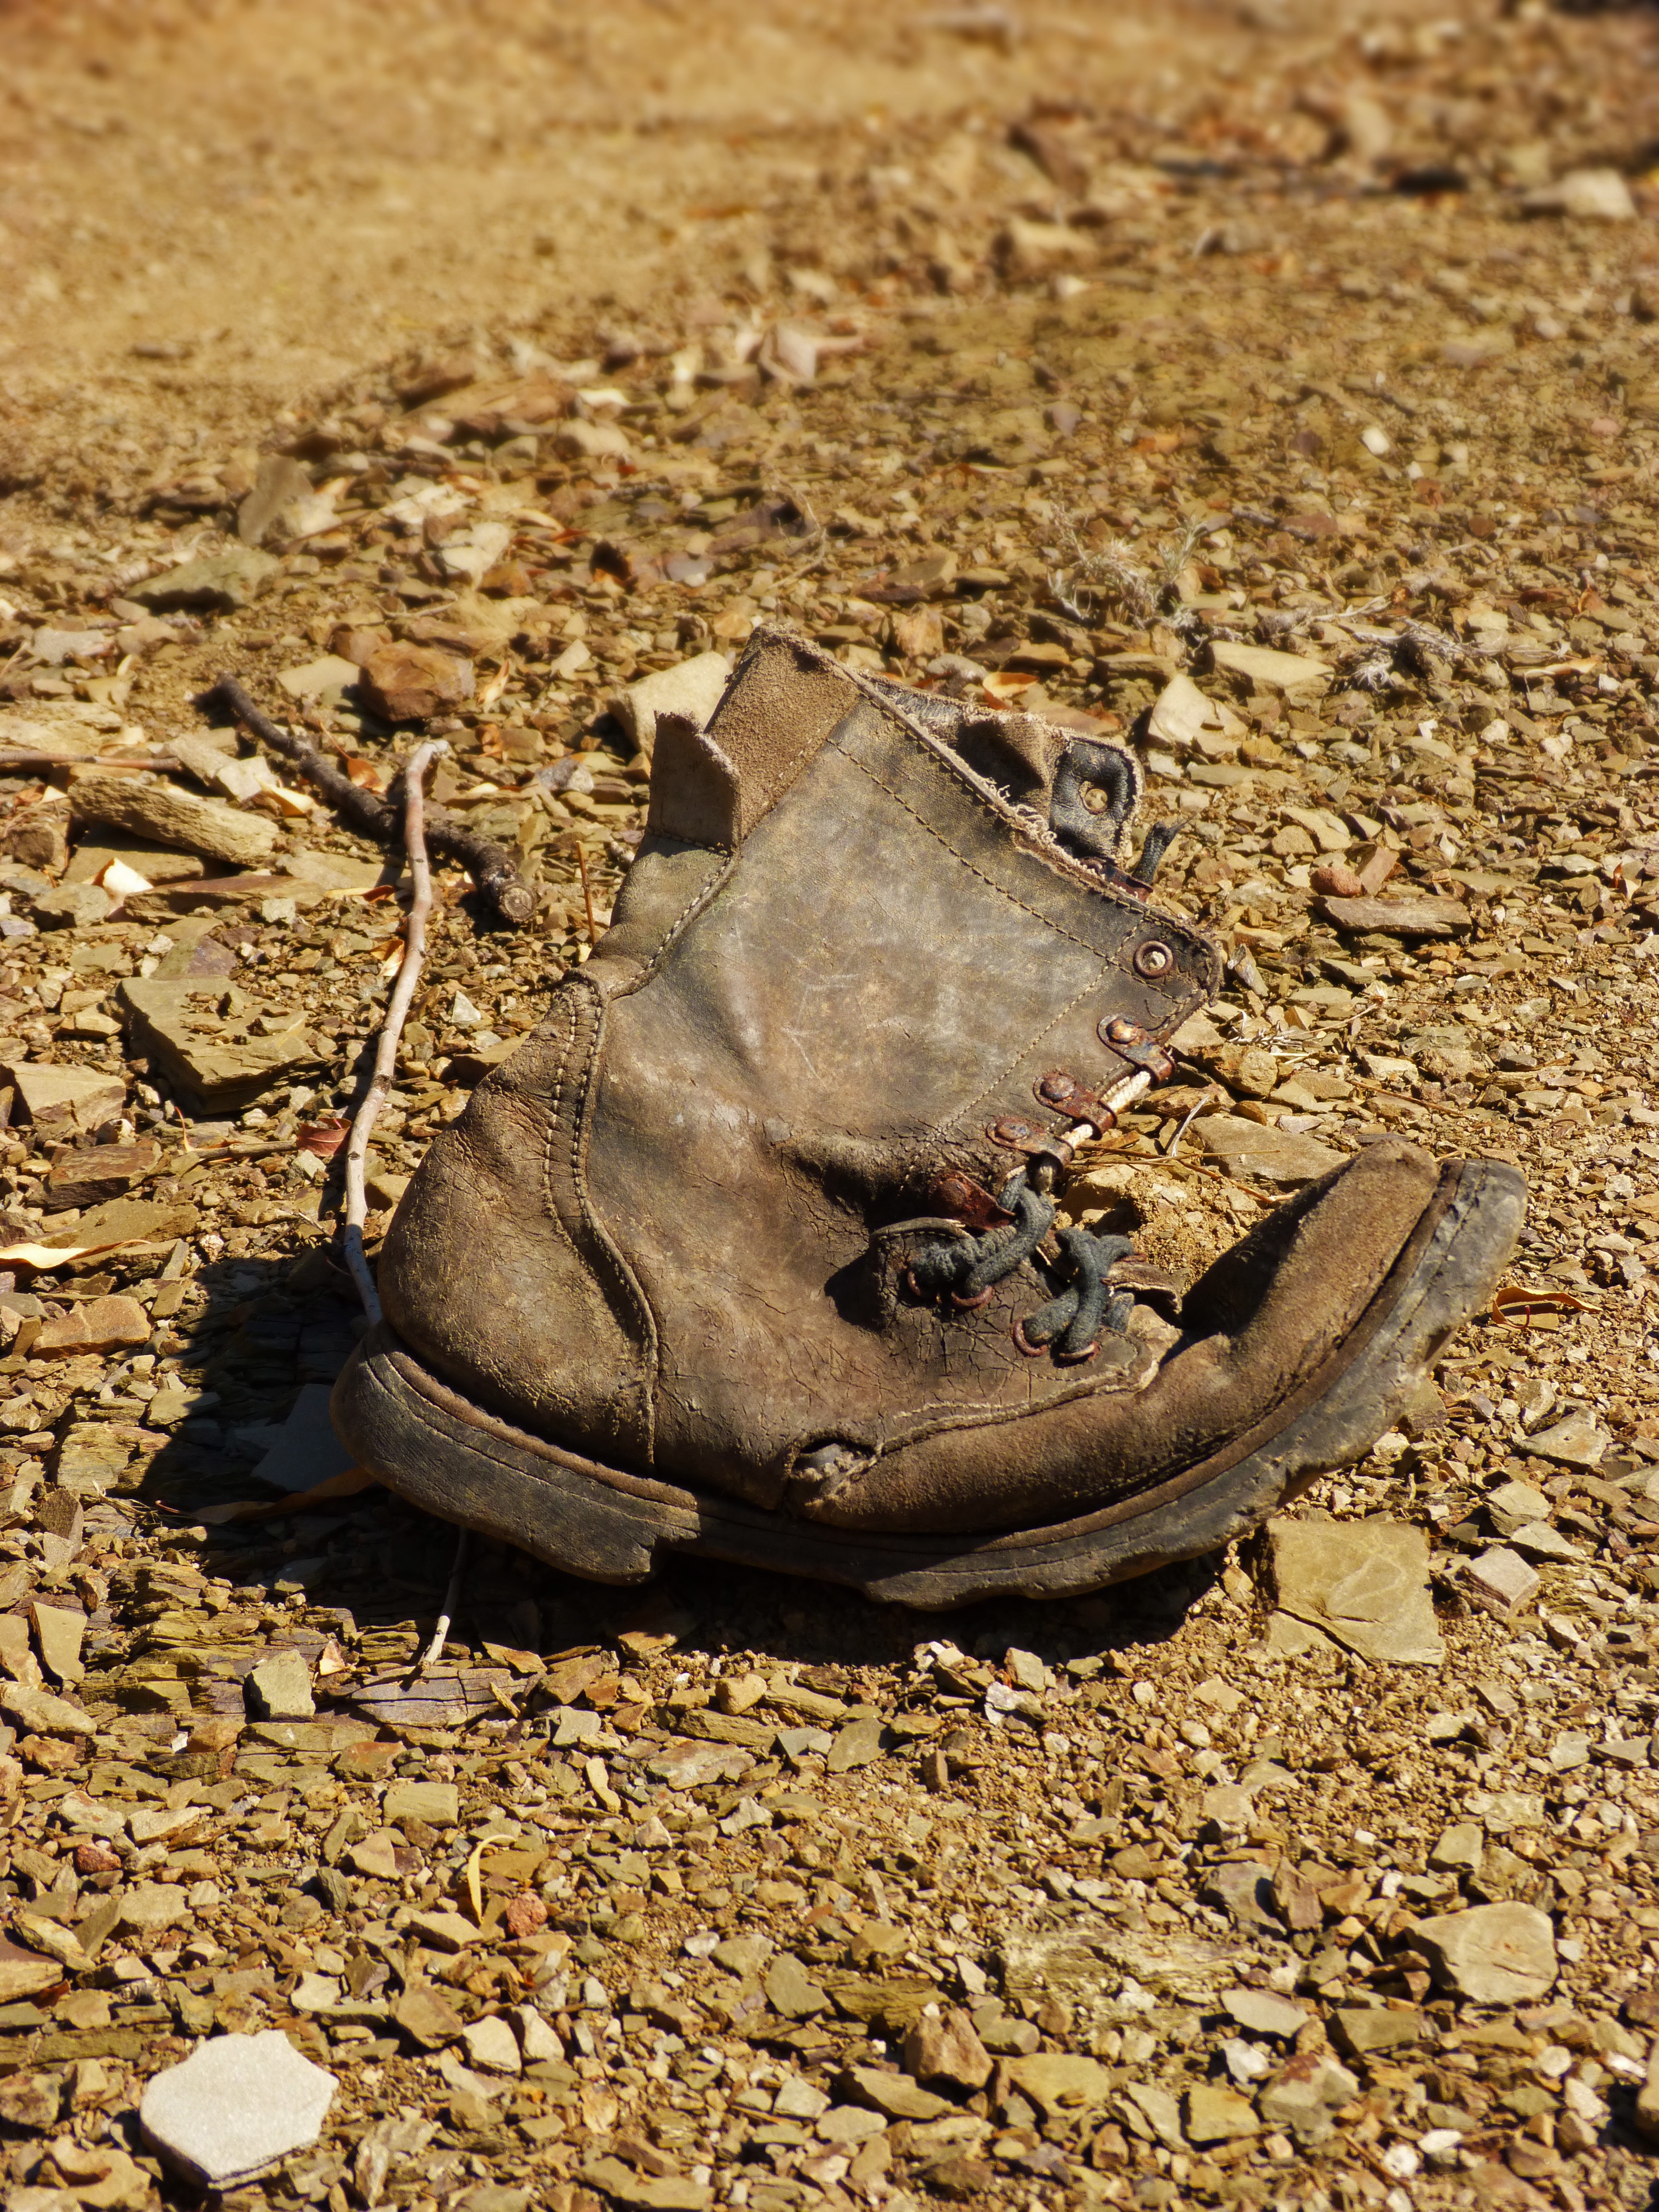
path, sand, wood, leaf, old, wildlife, boot, symbol, soil, abandoned, reptile, fauna, metaphor, used